The Secret of the Unicorn

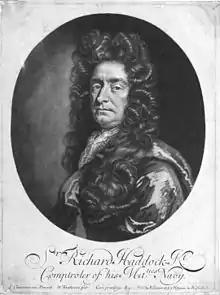
A 17th-century engraving of Sir Richard Haddock

After publishing the book, Hergé learned that there had actually been an Admiral Haddock who had served in the British Royal Navy during the late 17th and early 18th centuries: Sir Richard Haddock (1629–1715). Richard Haddock was in charge of the "Royal James", the flagship of the Earl of Sandwich during the Battle of Solebay of 1672, the first naval battle of the Third Anglo-Dutch War. During the fighting, the "Royal James" was set alight and Haddock escaped but had to be rescued from the sea, following which his bravery was recognised by the British monarch, King Charles II. He subsequently took command of another ship, the "Royal Charles", before becoming a naval administrator in later life. Admiral Haddock's grandfather, also named Richard, commanded the ship of the line during the reign of King Charles I.